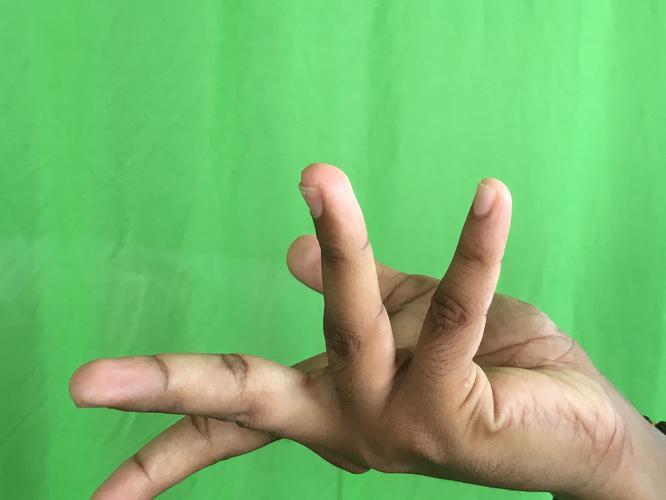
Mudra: Alapadmam
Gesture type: single_hand